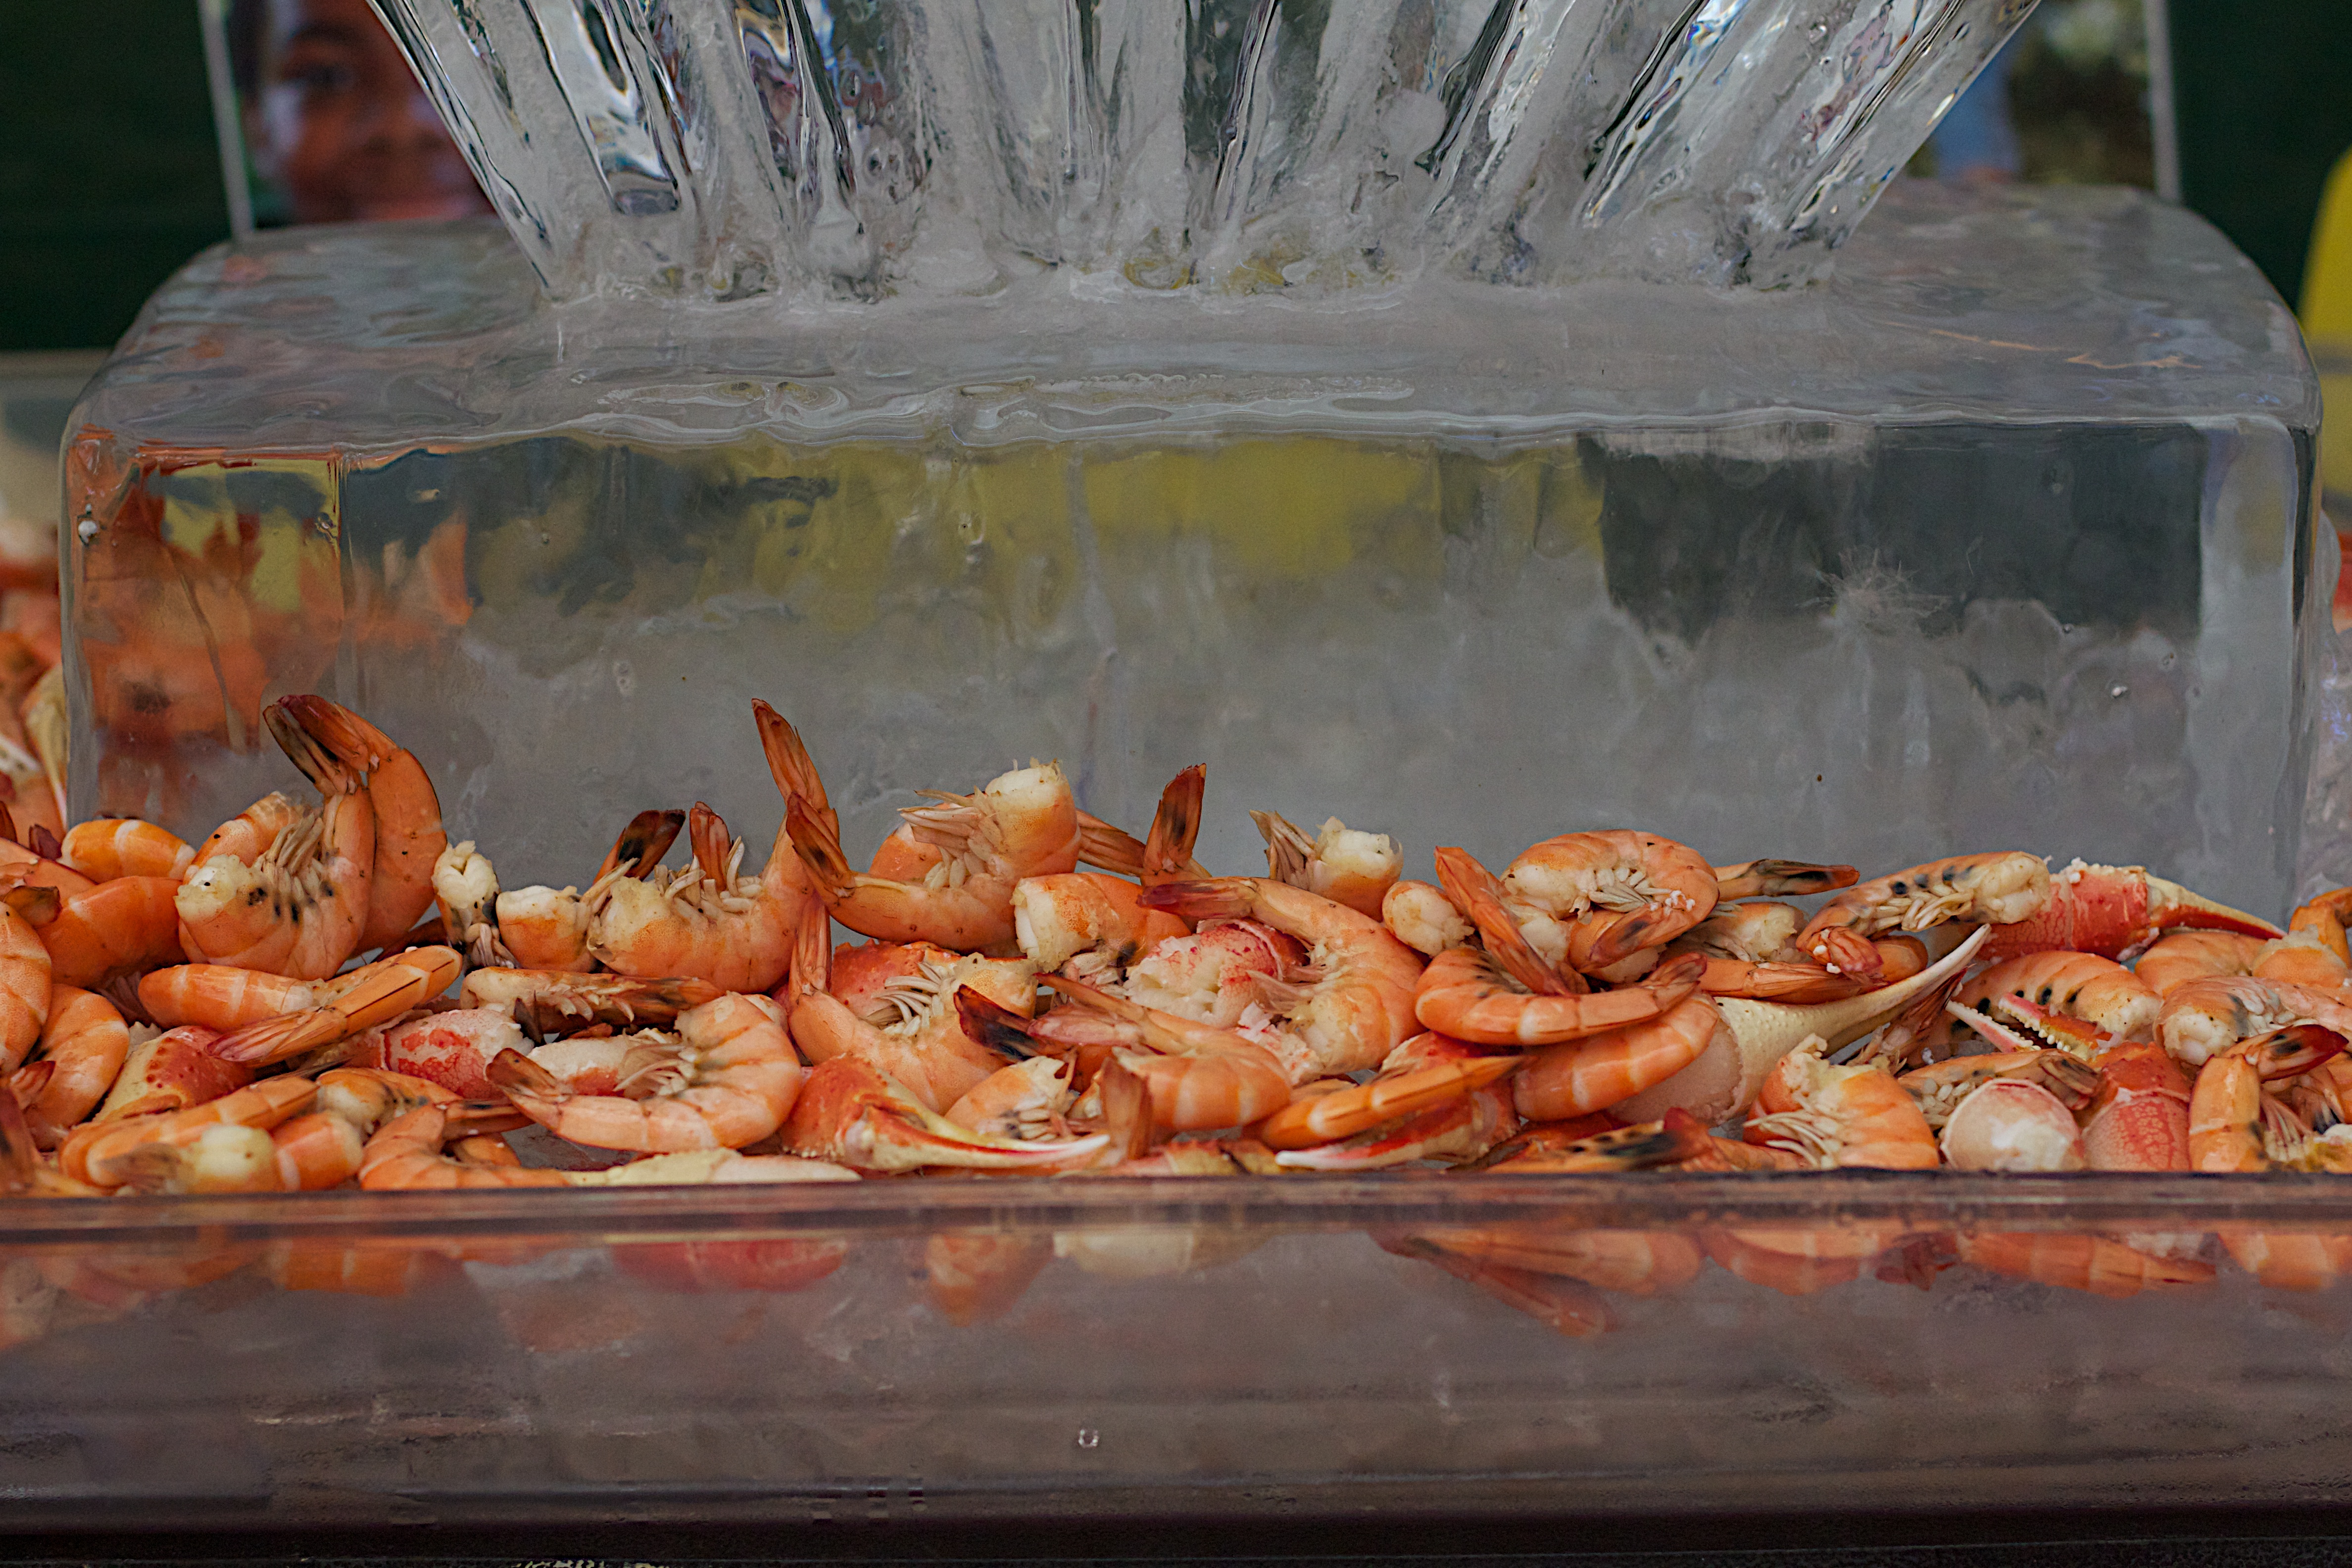
dish, meal, food, seafood, fish, cuisine, invertebrate, shrimp, crustacean, decapoda, seafood boil